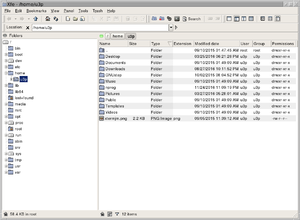
X File Explorer est un gestionnaire de fichiers graphique libre pour X Window System. Il peut être utilisé par les systèmes d’exploitation UNIX ou type Unix. Il est écrit par le français Roland Baudin et est basé sur l’ancien gestionnaire de fichiers X Win Commander de Maxim Baranov. Ce gestionnaire a pour objectif la simplicité, la légèreté et une facilité d’utilisation. XFE utilise FOX toolkit et est distribué sous la licence GPL.